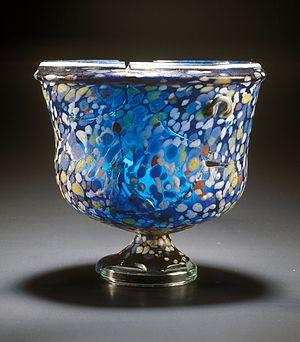
Coupe de verre multicolore, faite en t. i. technique millefiori. Il a été découvert dans l'une des tombes d'Emona. L'article est stocké au MGML.
L'art verrier consiste en la création d’œuvres d'art réalisées entièrement ou principalement en verre. Leur taille est variable : de l’œuvre monumentale ou de l'installation artistique jusqu'aux tentures ou fenêtres, en passant par les œuvres d'atelier ou d'usine, parmi lesquelles on compte bijoux et couverts.